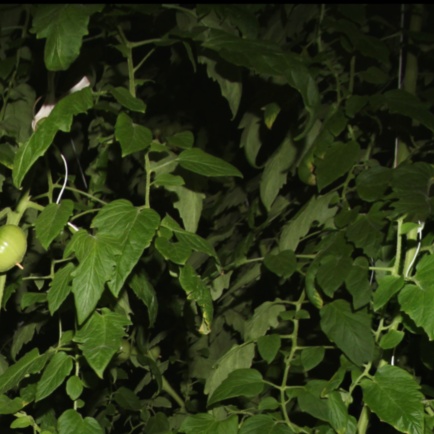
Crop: tomato